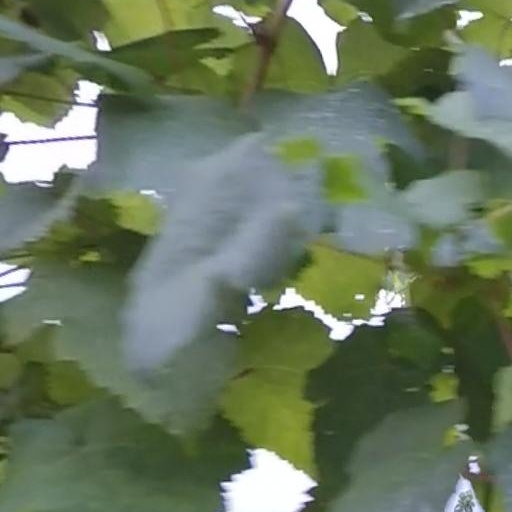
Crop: grape